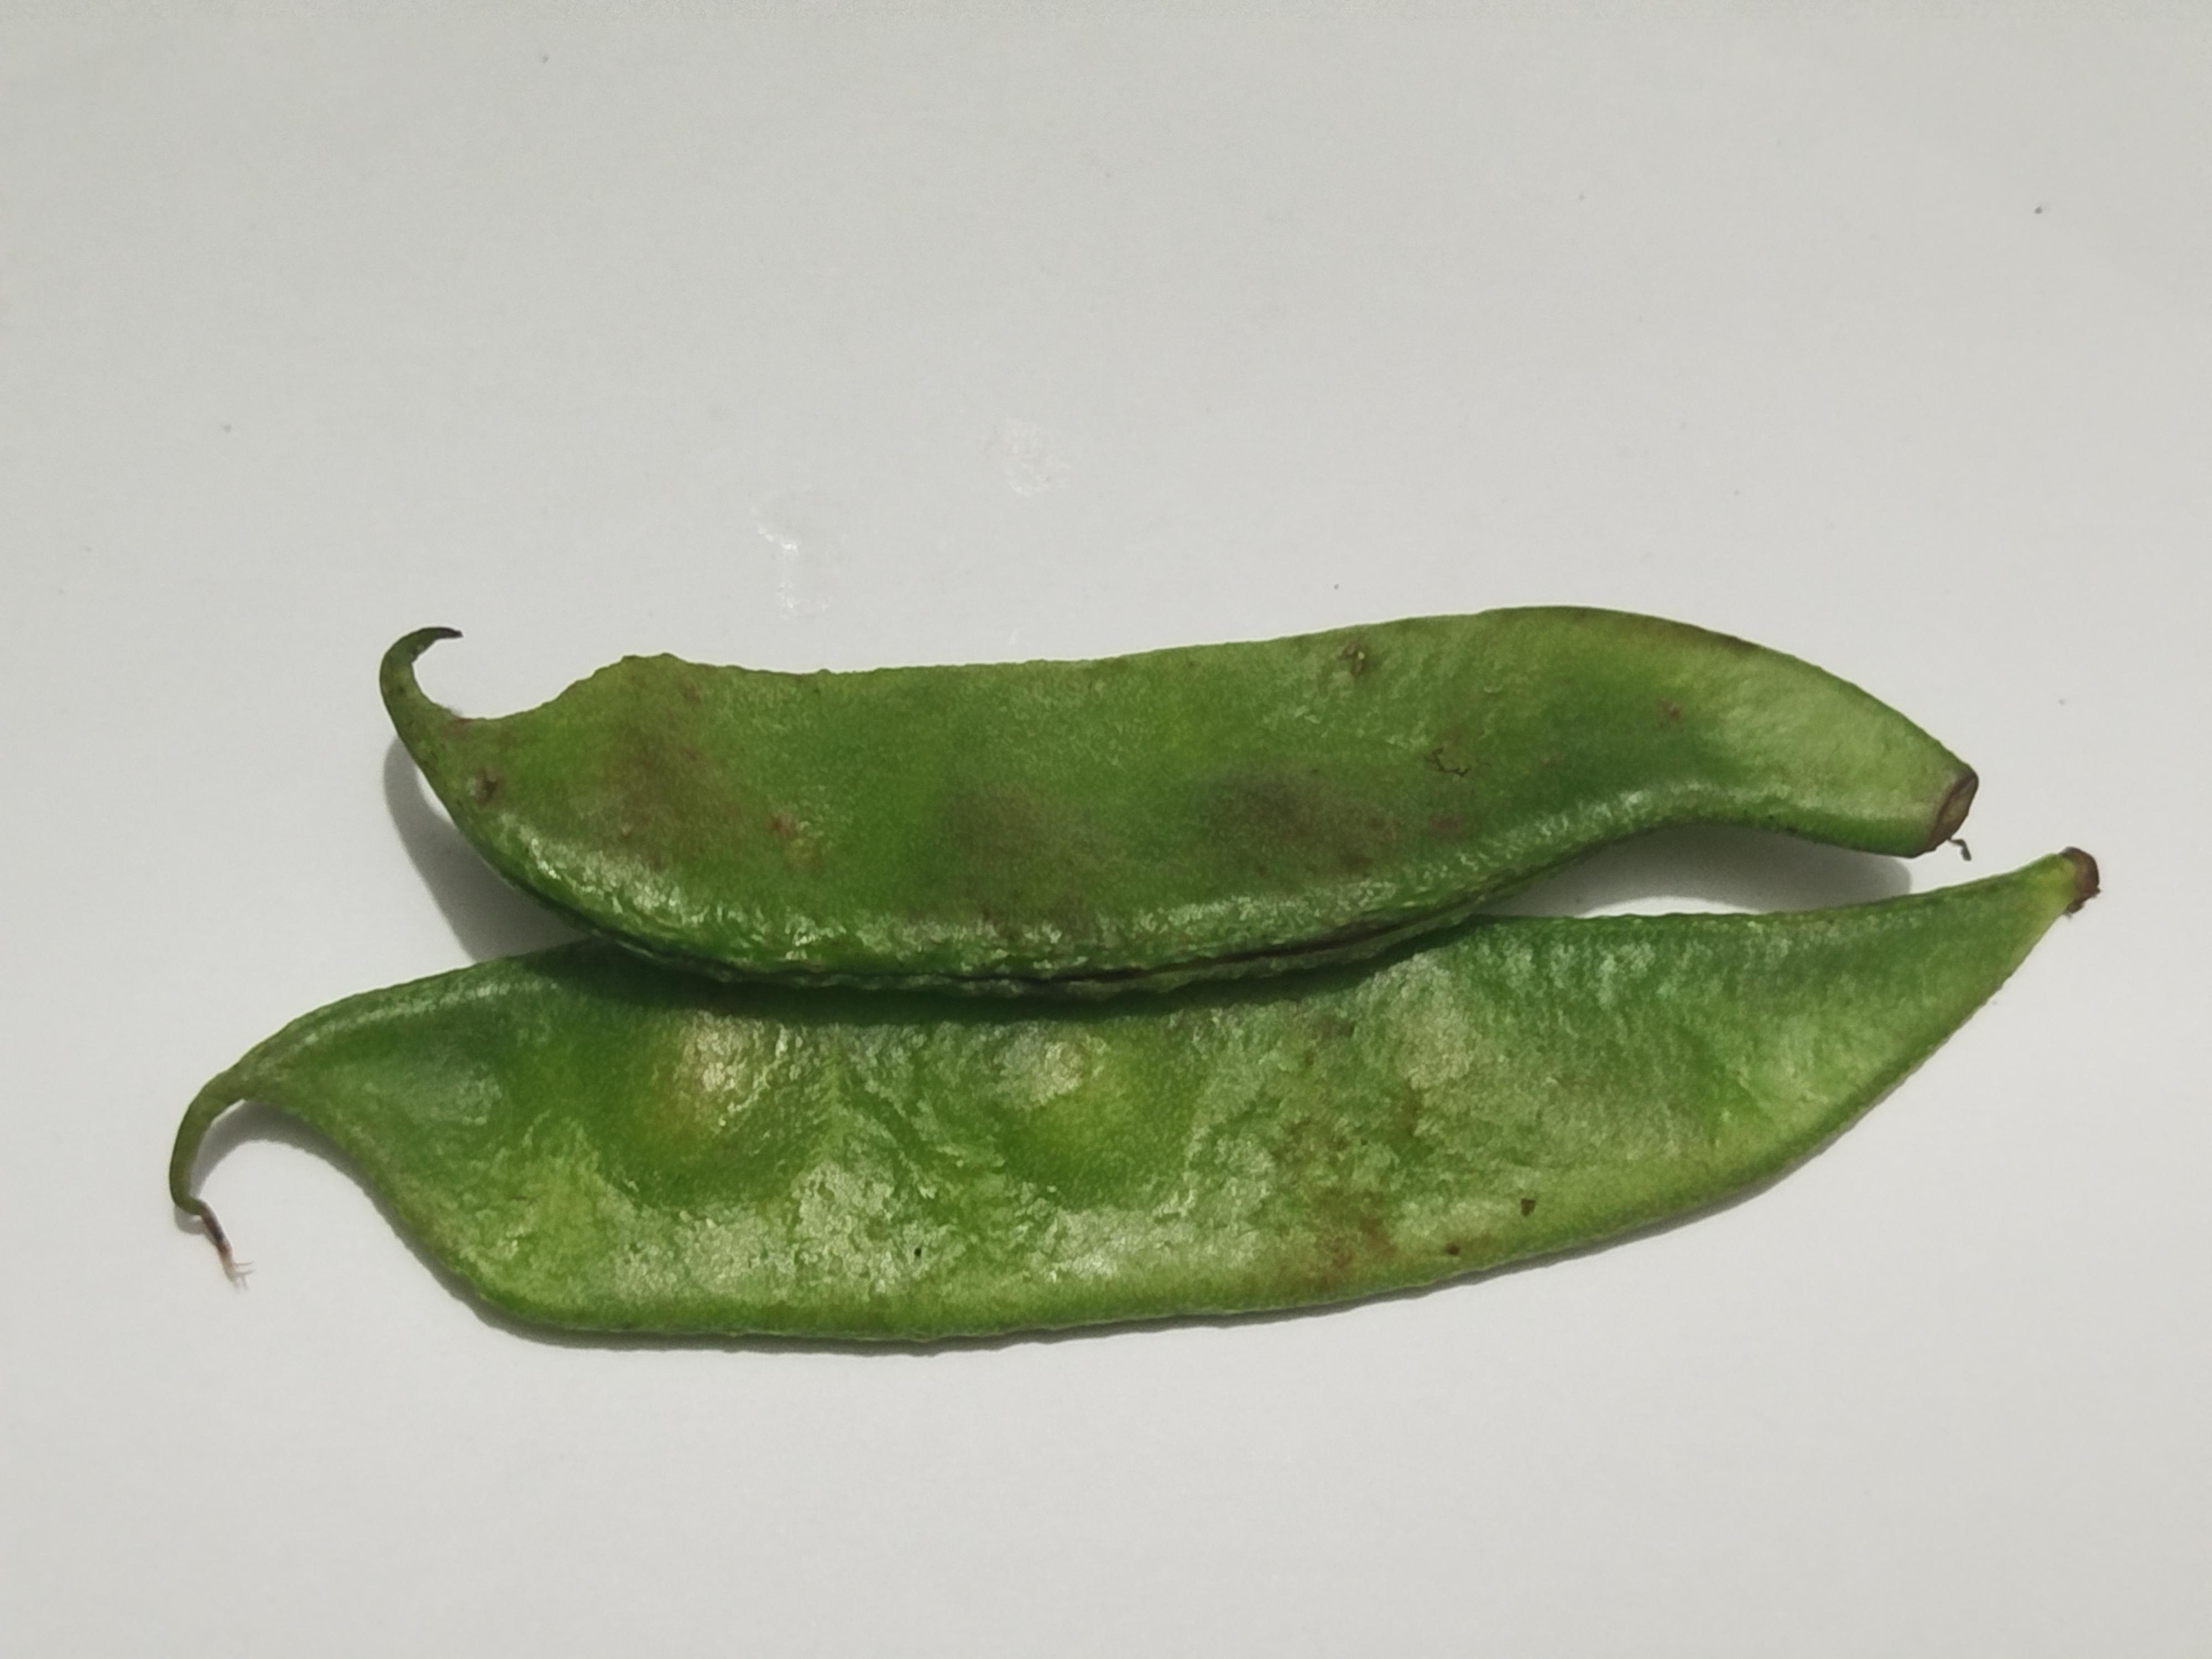
Label: Bean